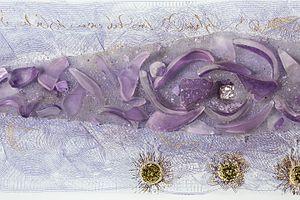
Photo de Cédric Bossard Œuvre de Jean Divry
Jean Divry né en 1953 à Montreuil est un sculpteur et verrier français, actif à Paimpol en Bretagne.